Shirley Caesar

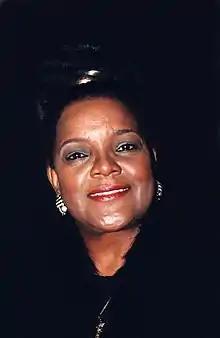
Caesar in 1997

Shirley Ann Caesar-Williams (née Caesar; born October 13, 1938), known professionally as Shirley Caesar, is an American gospel singer. Her career began in 1951, when she signed to Federal Records at the age of 12. Throughout her seven decade career, Caesar has often been referred to as the "First Lady of Gospel Music", and "The Queen of Gospel Music". She has won eleven Grammy Awards, fifteen Dove Awards, and fourteen Stellar Awards.